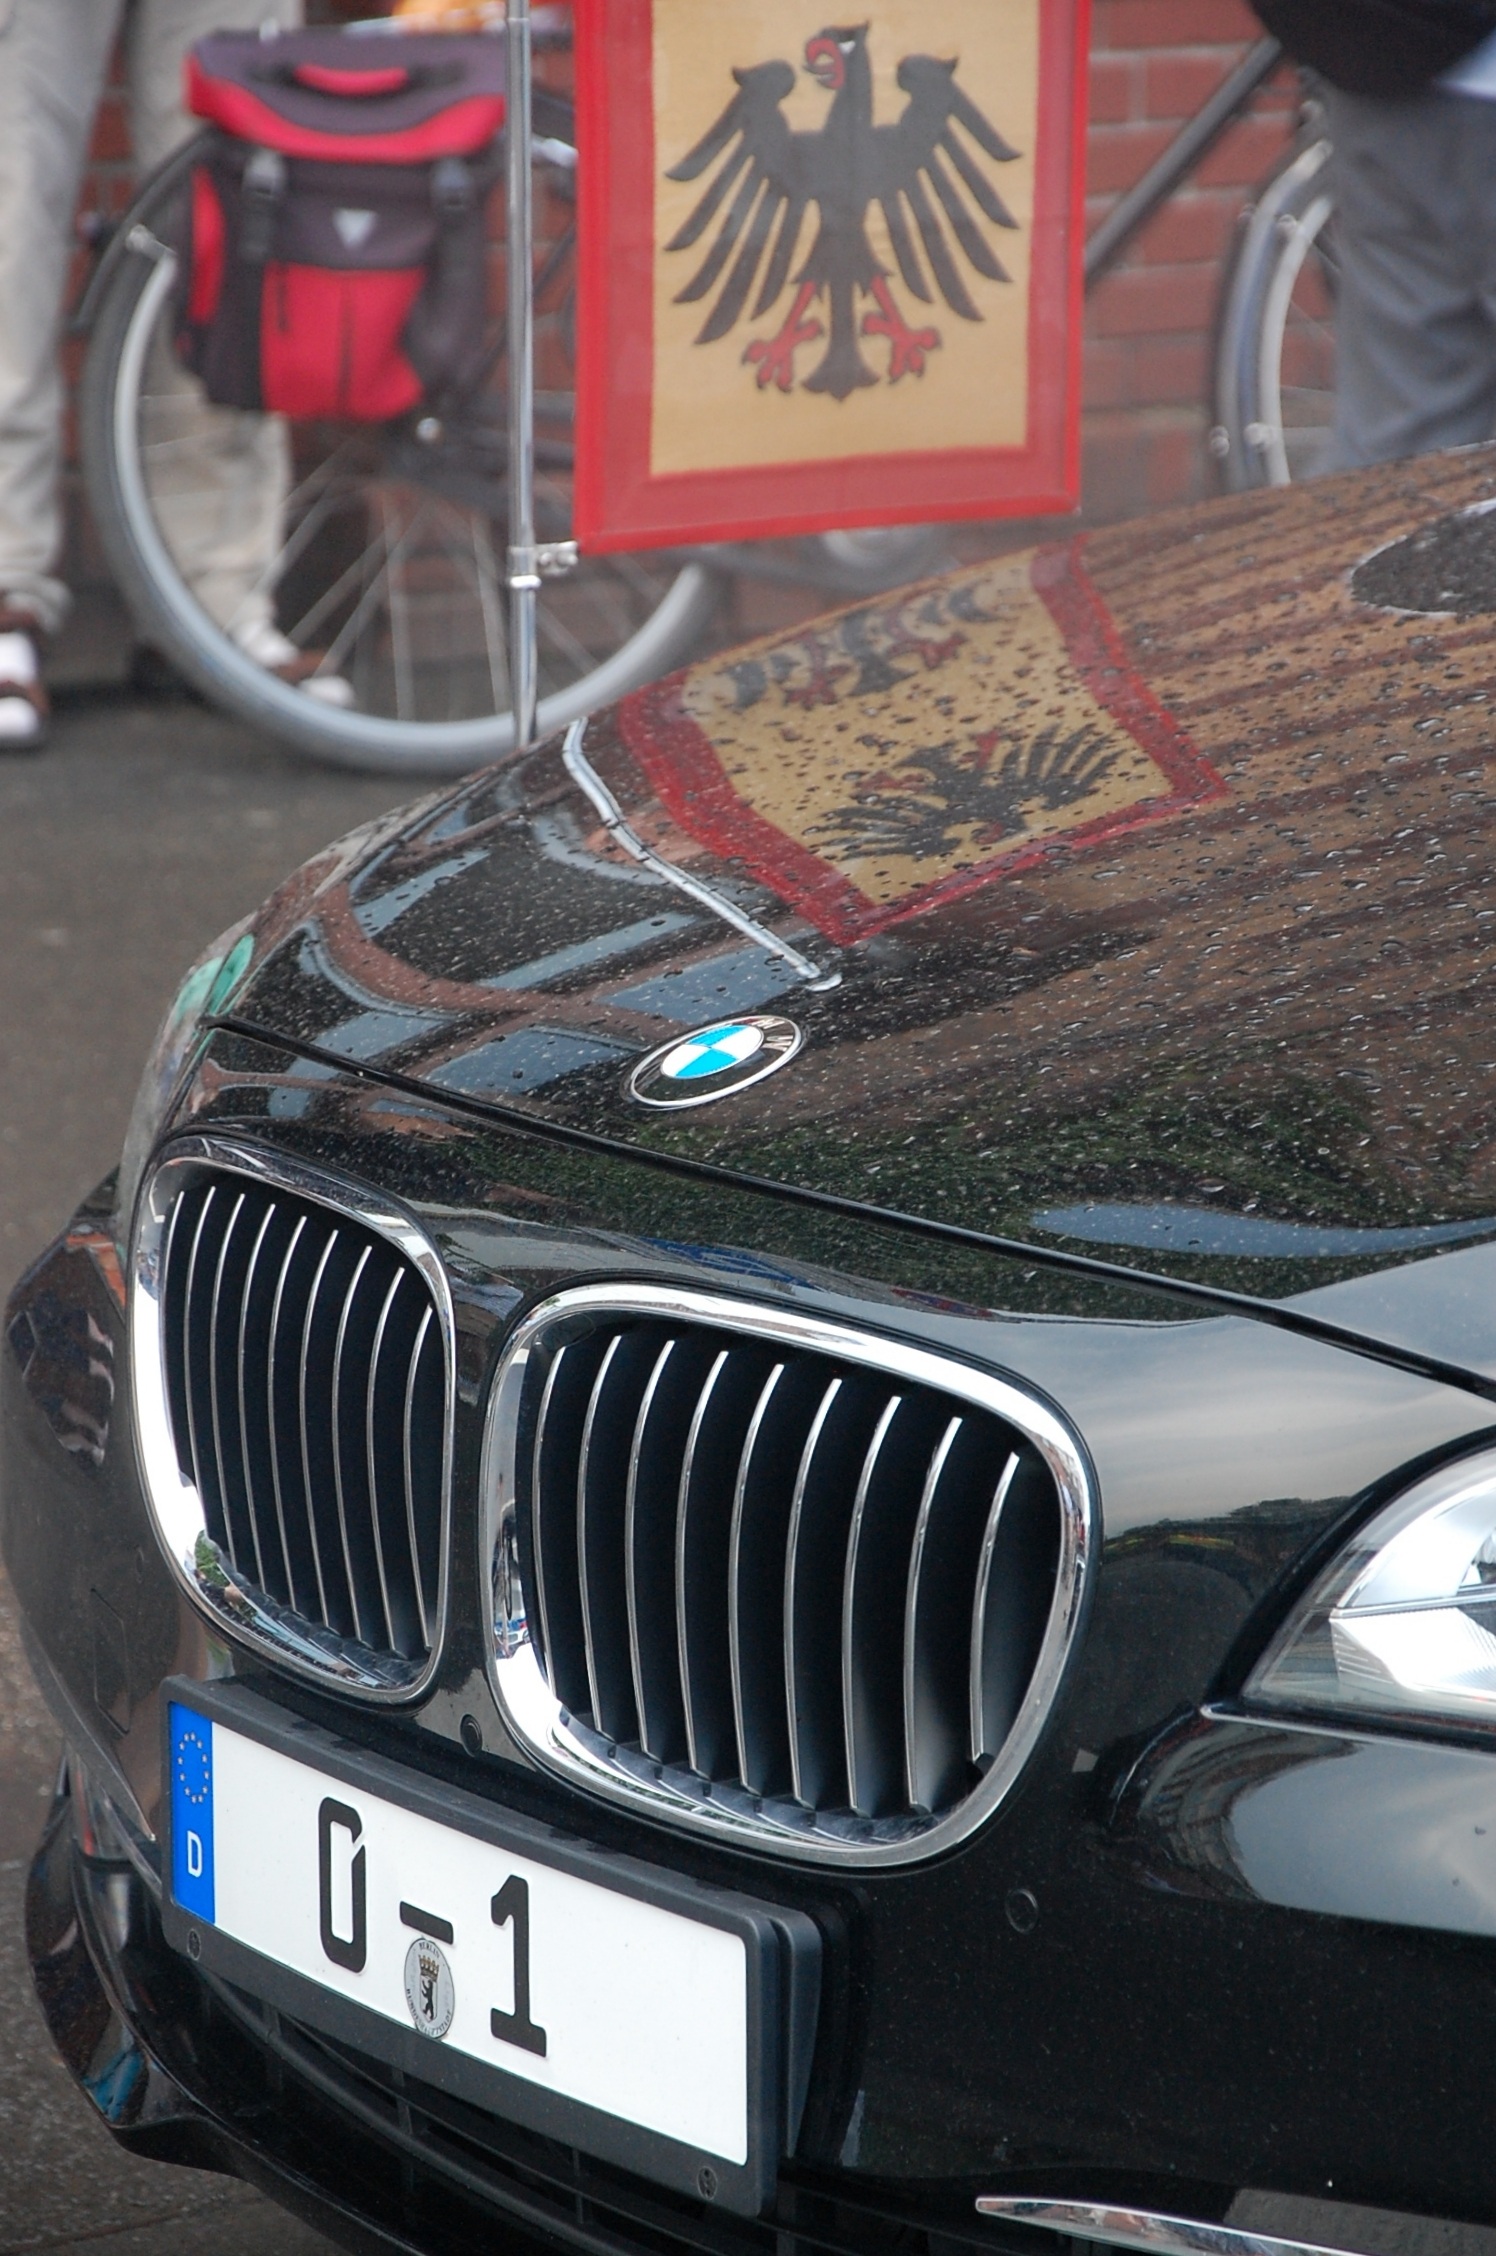
car, wheel, vehicle, sports car, bumper, sedan, bmw, limousine, luxury car, land vehicle, federal president, automobile make, automotive exterior, automotive design, luxury vehicle, vehicle registration plate, executive car, sports sedan